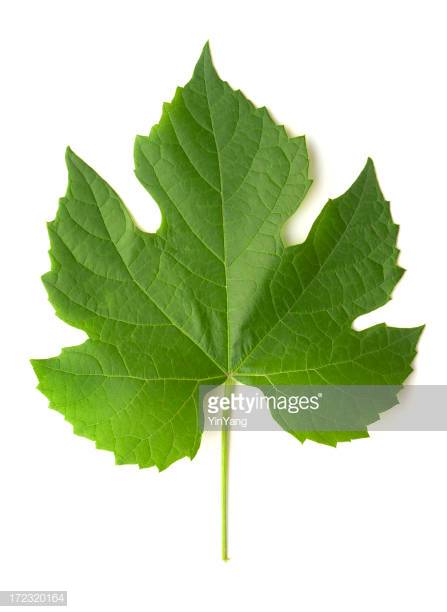
Labels: grape leaf